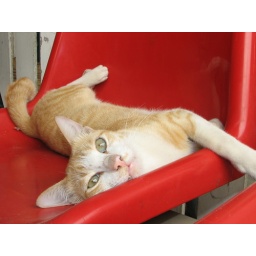
cat in the chair